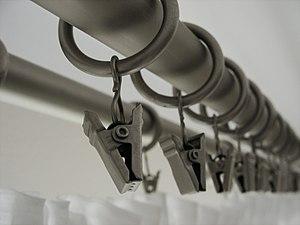
Une tringle, du néerlandais tingel ou tengel, est une pièce mécanique en forme de tige, le plus souvent en métal ou en bois.